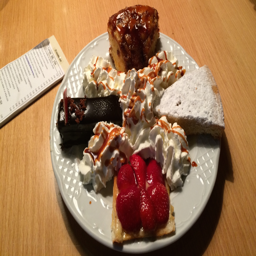
dessert should really never be skipped .